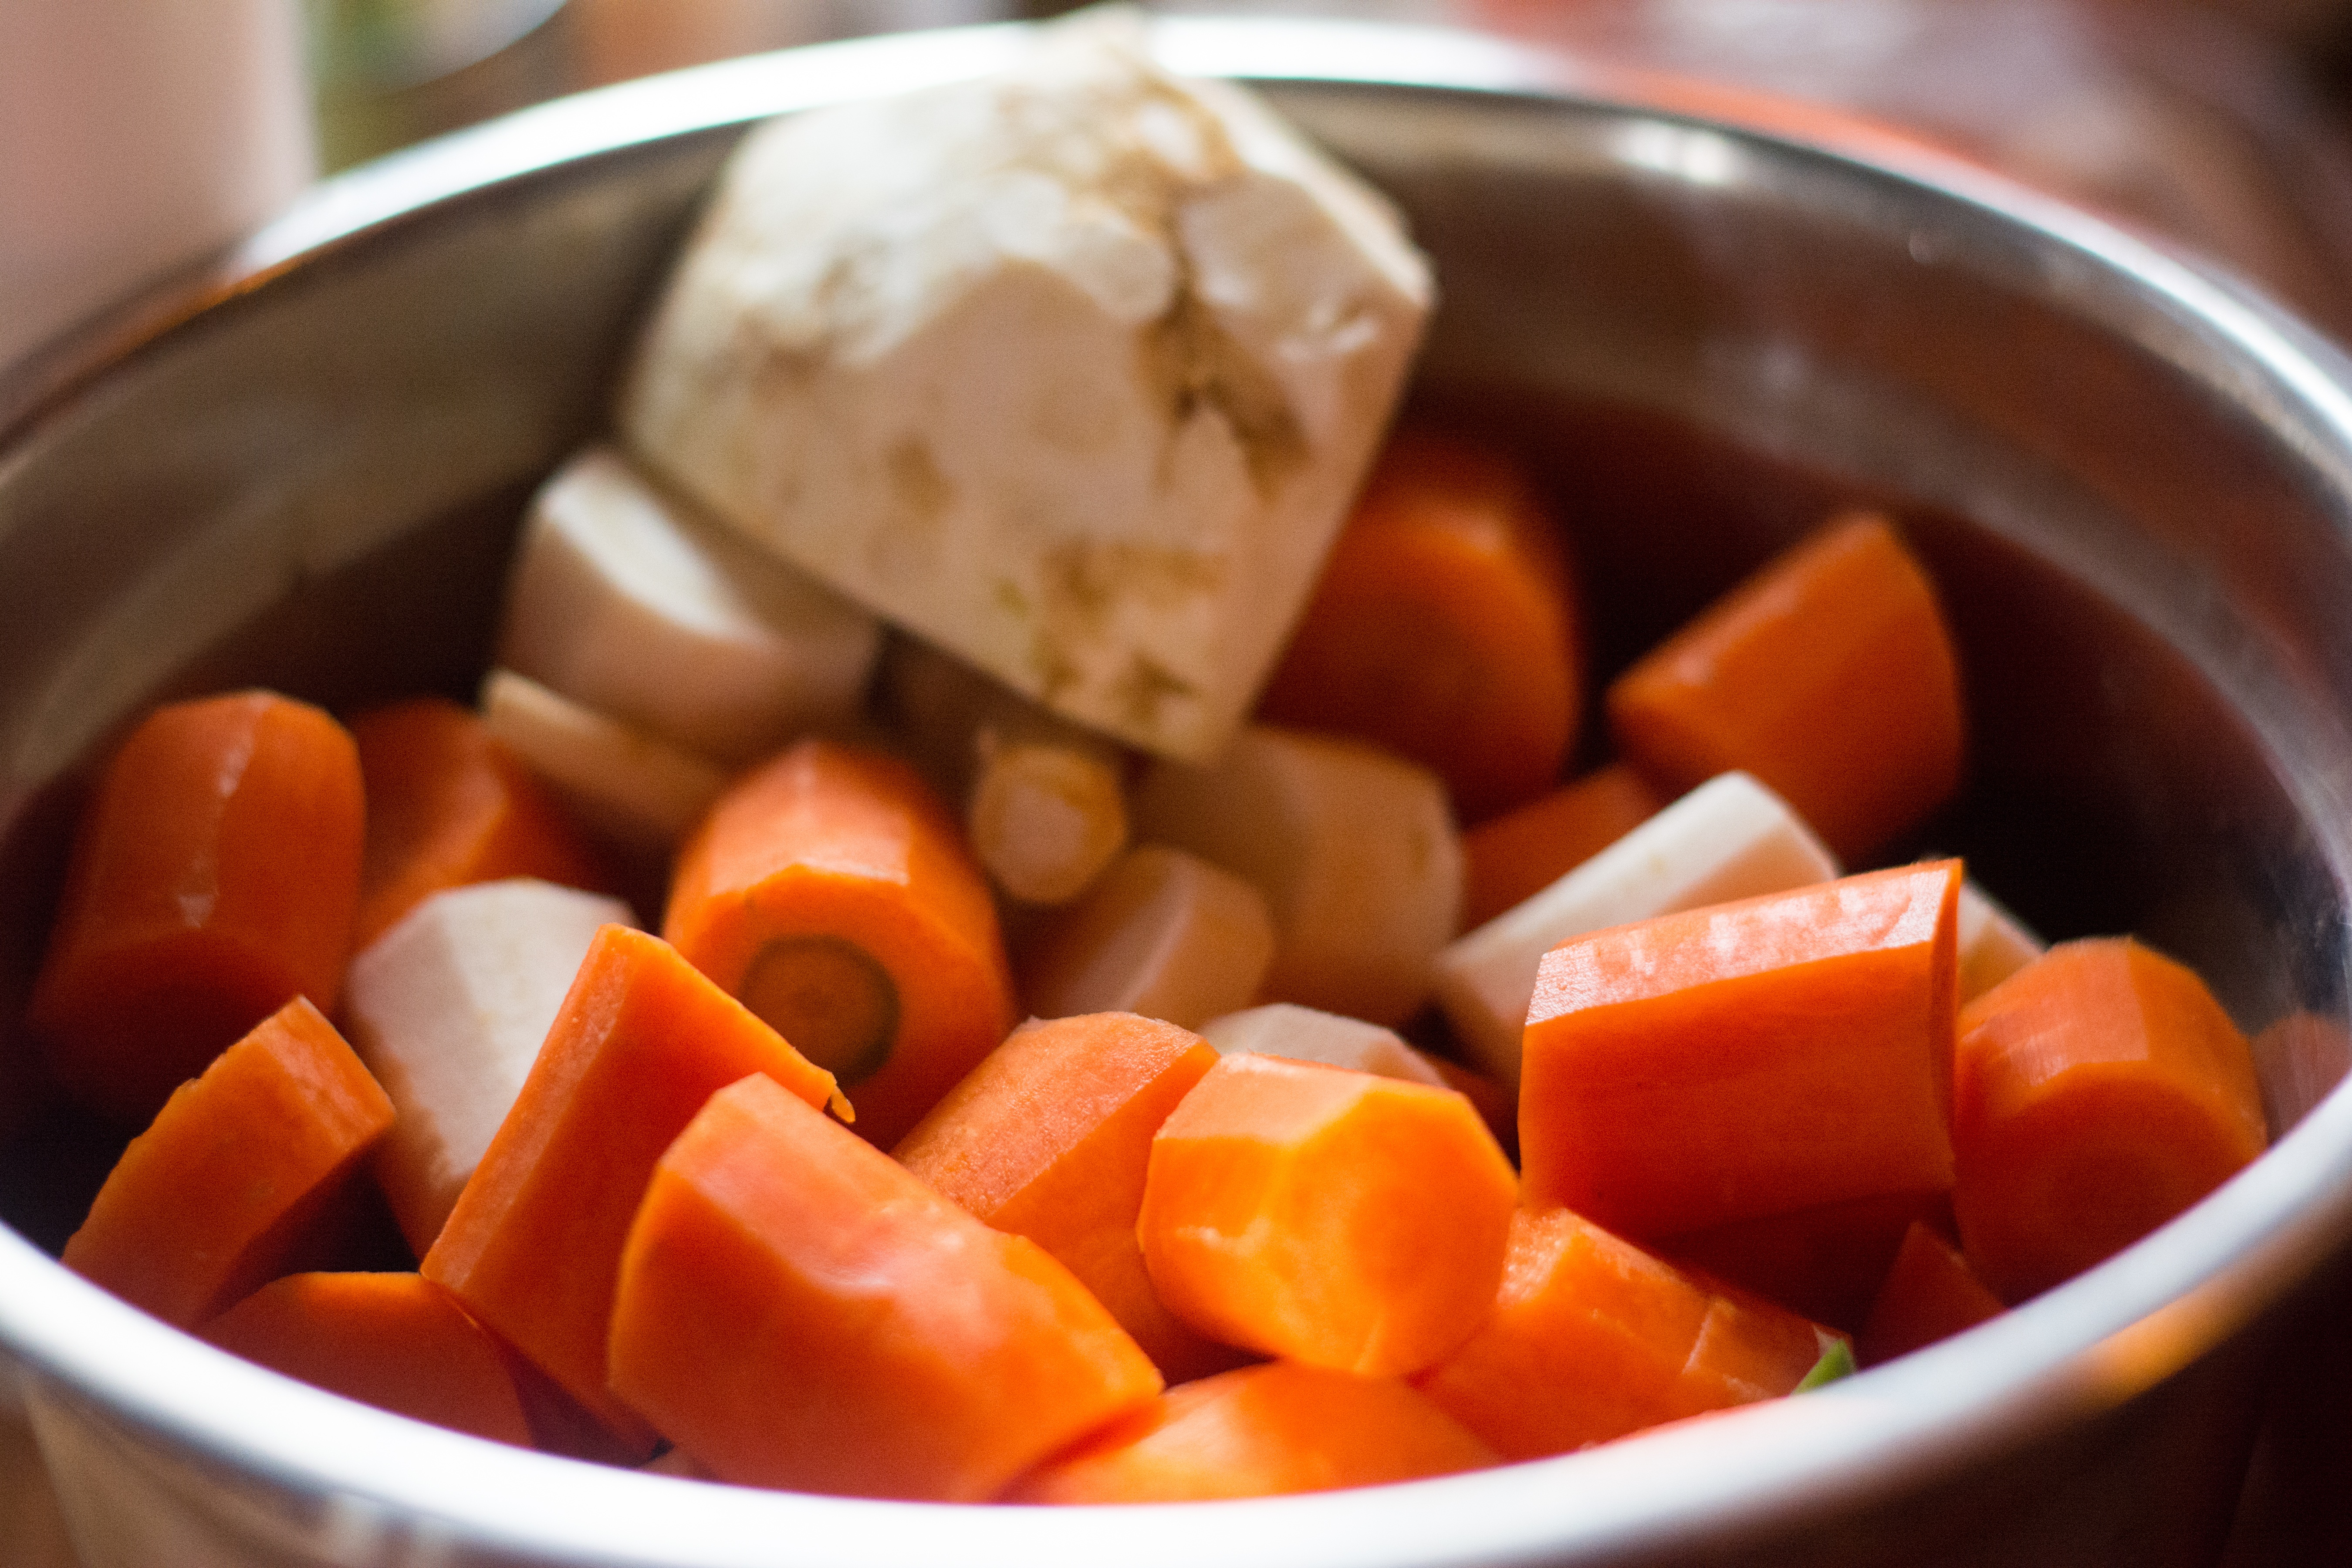
dish, meal, food, cooking, produce, vegetable, kitchen, eat, cuisine, carrot, eating, vegetables, dinner, tasty, celery, taste, a vegetable, diced carrots, luncheon, flowering plant, land plant, chicken soup